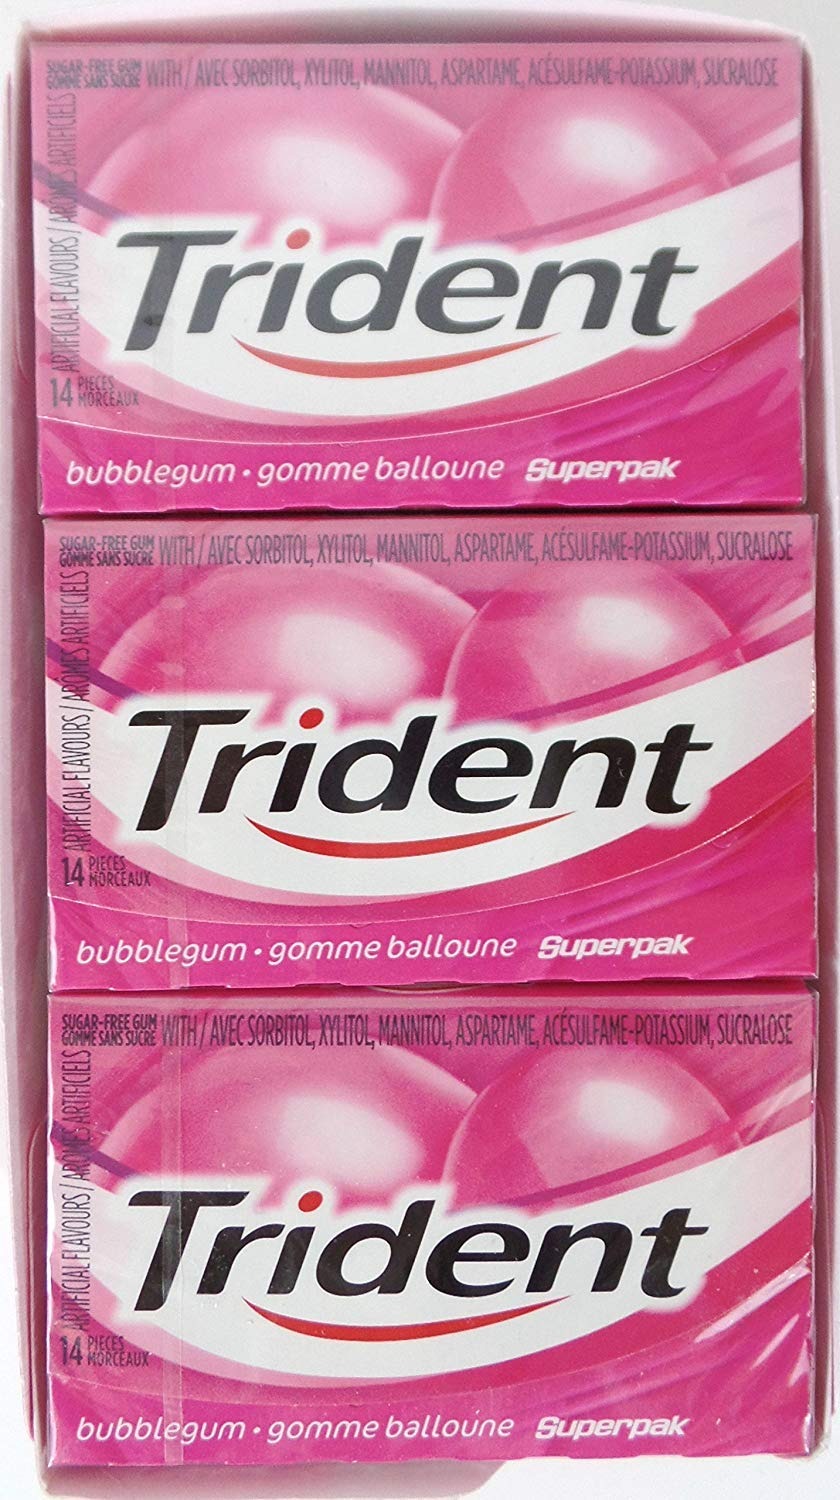
Item Name: Trident Sugar Free Chewing GumTwist Superpak 14 count 12 Pack (Bubblegum)
Value: 12.0
Unit: Count

Price: 20.945